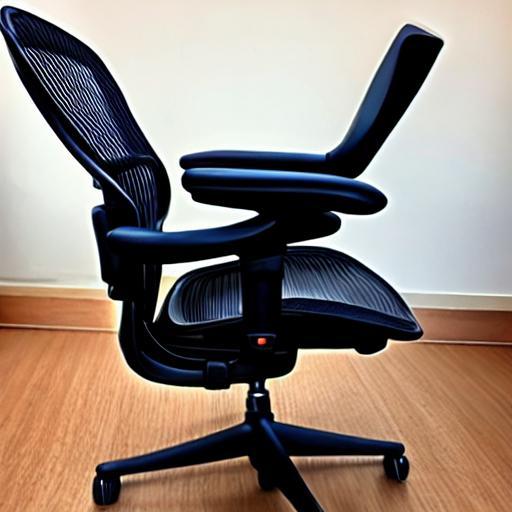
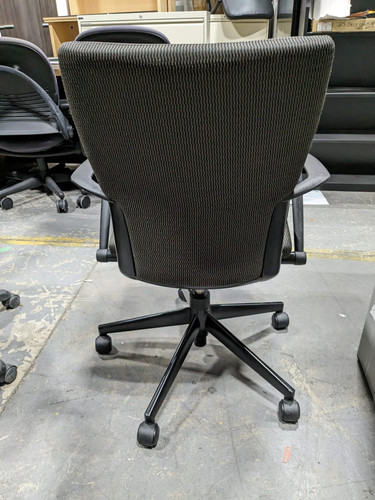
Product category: items_chair
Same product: no